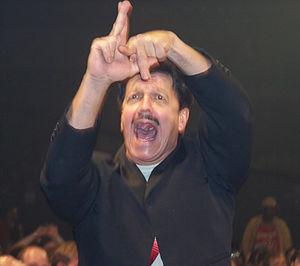
Hector Manuel Guerrero Llanes est un lutteur professionnel américano-mexicain, mieux connu simplement par son nom patronymique, Hector Guerrero. Il travaille actuellement à la Total Nonstop Action Wrestling en tant que commentateur espagnol et en agent.